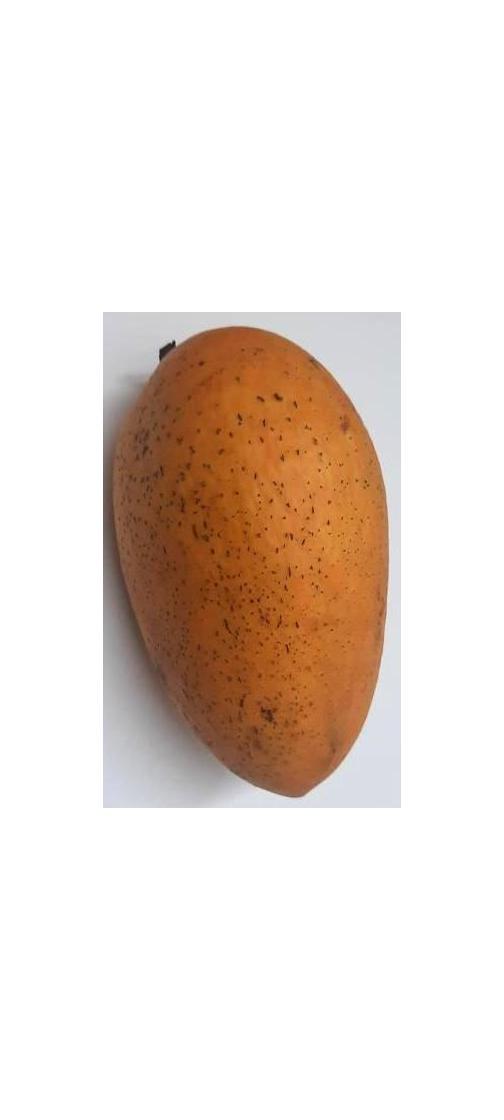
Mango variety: Ashshina Classic